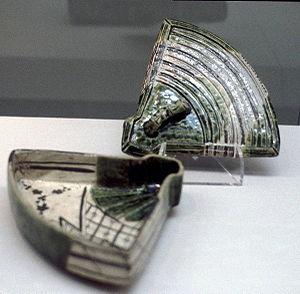
La céramique japonaise, en japonais tojiki, yakimono ou tōgei est l'une des formes d'art les plus anciennes du Japon. Elle remonte à la période Jōmon. La production s'est poursuivie sans discontinuer jusqu'à l'époque actuelle, donnant une large gamme de terres cuites brutes ou vernissées, poteries, grès et porcelaines selon des techniques de tradition japonaise mais aussi importées ou inspirées par les céramiques coréennes, chinoises et thaïlandaise.